Answer in natural language. How many Beds are visible in the scene? Choose between the following options: 0, 1, 4, 2 or 3
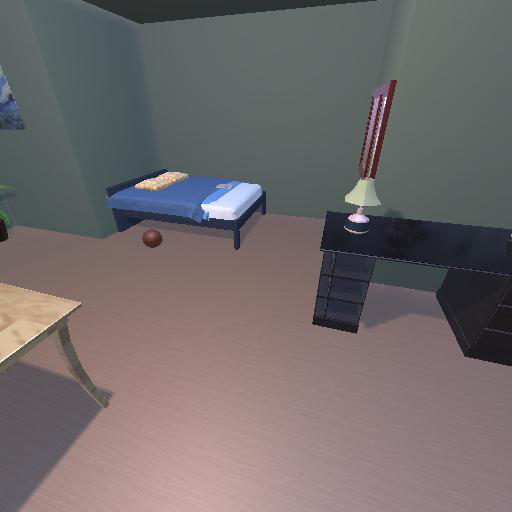
<answer>1</answer>